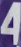
Number: 4